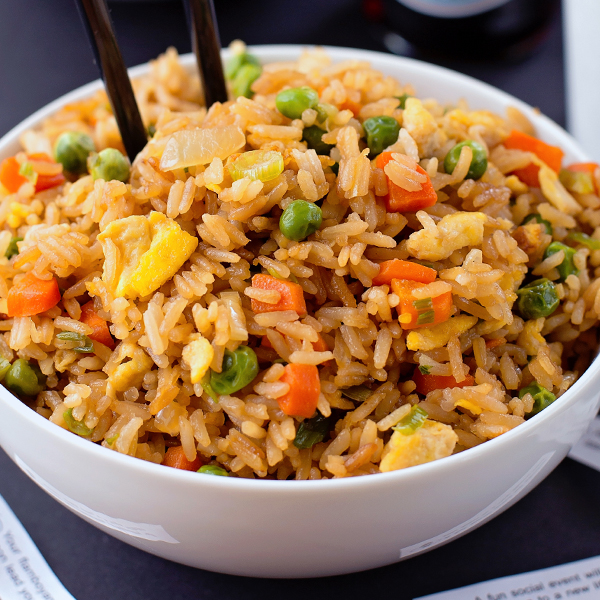
Dish: fried_rice